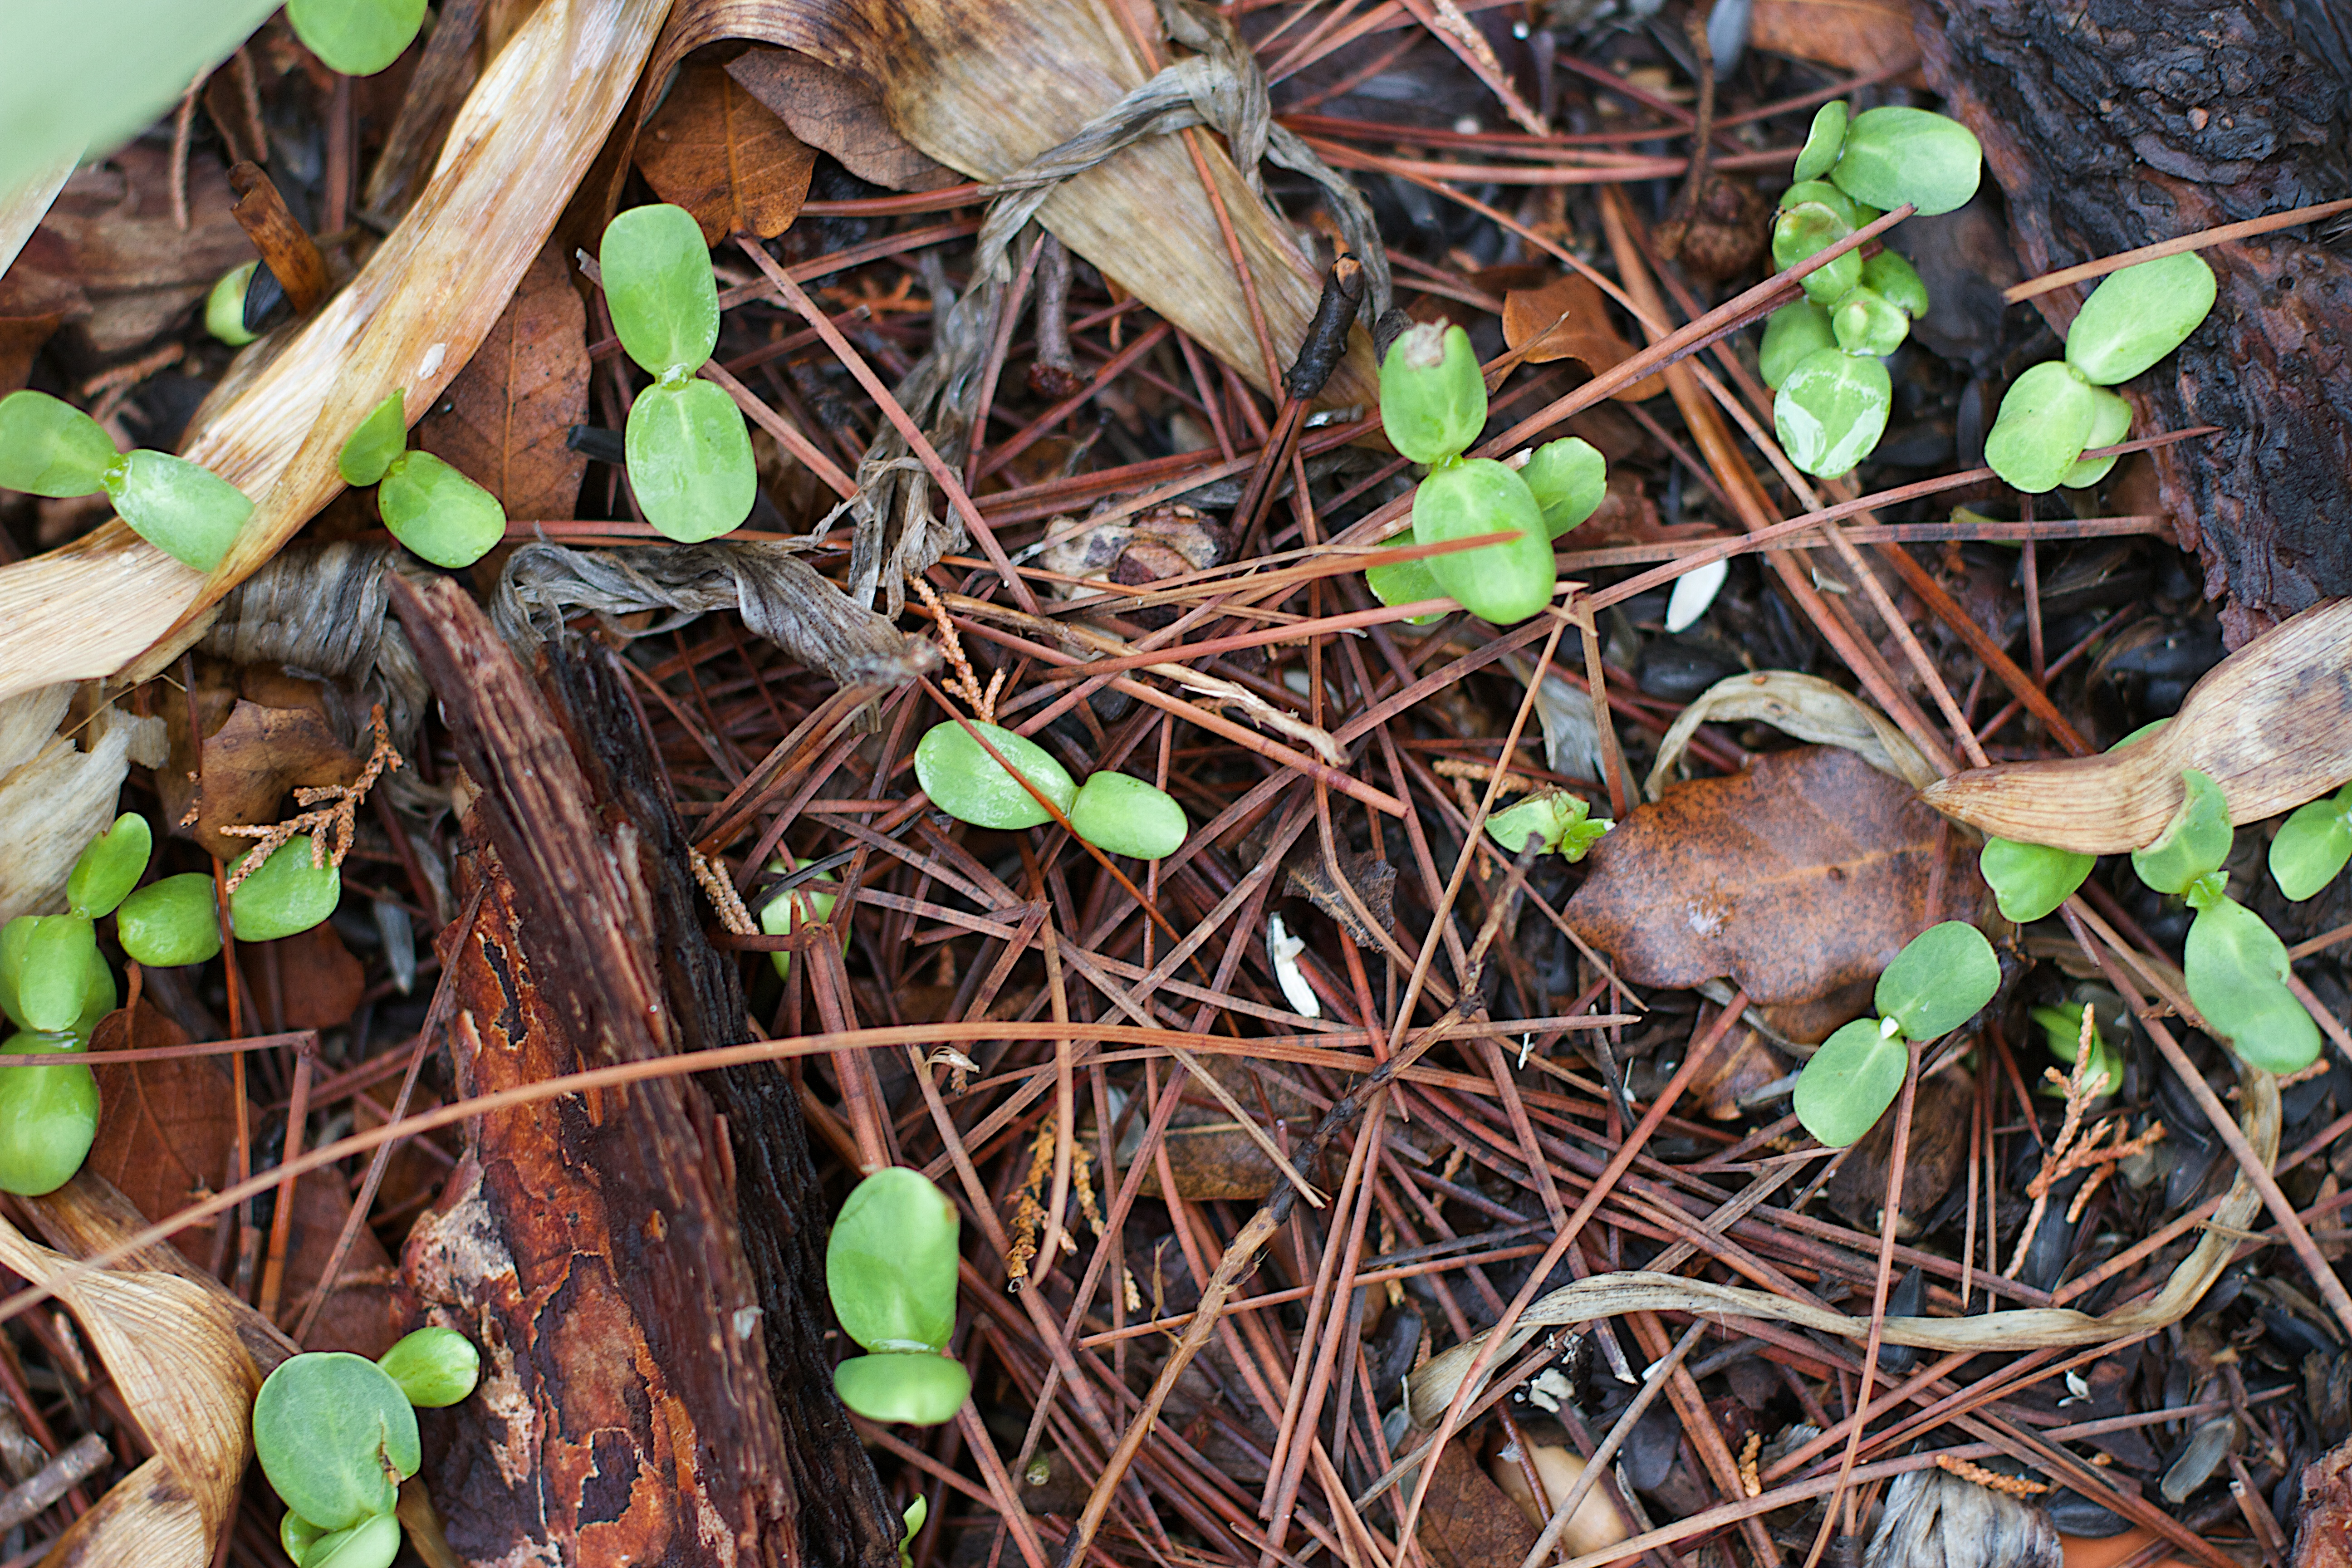
forest, leaf, flower, produce, soil, mushroom, flora, fauna, fungus, woodland